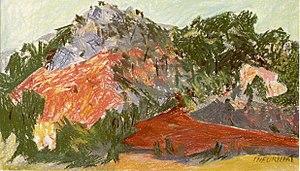
Vers Aix en Provence - 1965 cire 72x55cm RECHERCHE
Herbert Léon Marcel Theurillat est un peintre, graveur et dessinateur suisse, né le 12 mars 1896 à Saint-Imier et mort à Collonge-Bellerive, le 15 décembre 1987.